Hunt Ball

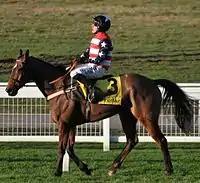
Hunt Ball after the Betfair Ascot Chase (February 2014)

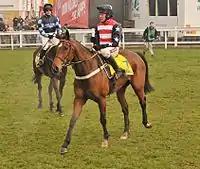
Hunt Ball after the Ryanair Chase at Cheltenham Festival (March 2014)

Between November 2011 and March 2012, Hunt Ball, trained by Keiran Burke, shot to fame with a significant rise through the handicap ranks and a weight increase in excess of 80lbs. He won seven races and climbed from a mark of 69 to 154, culminating in victory in the Pulteney Land Investments Novices’ Handicap Chase at the Cheltenham Festival, which cemented his popularity amongst racing fans. He was sent off the 13/2 favourite and raced prominently under his regular rider Nick Scholfield. He was pulled out of the pack and led the field just after 2 out before storming clear to win.